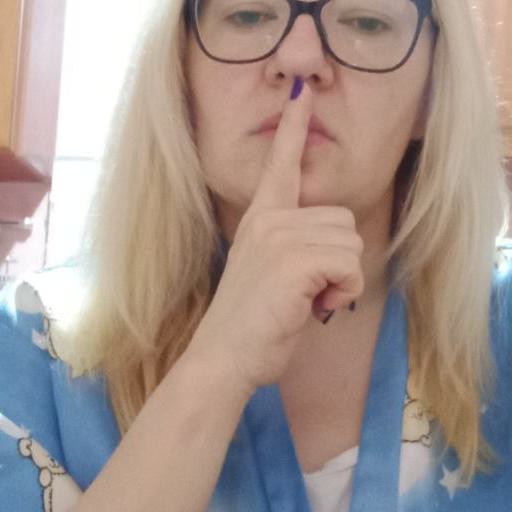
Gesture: mute